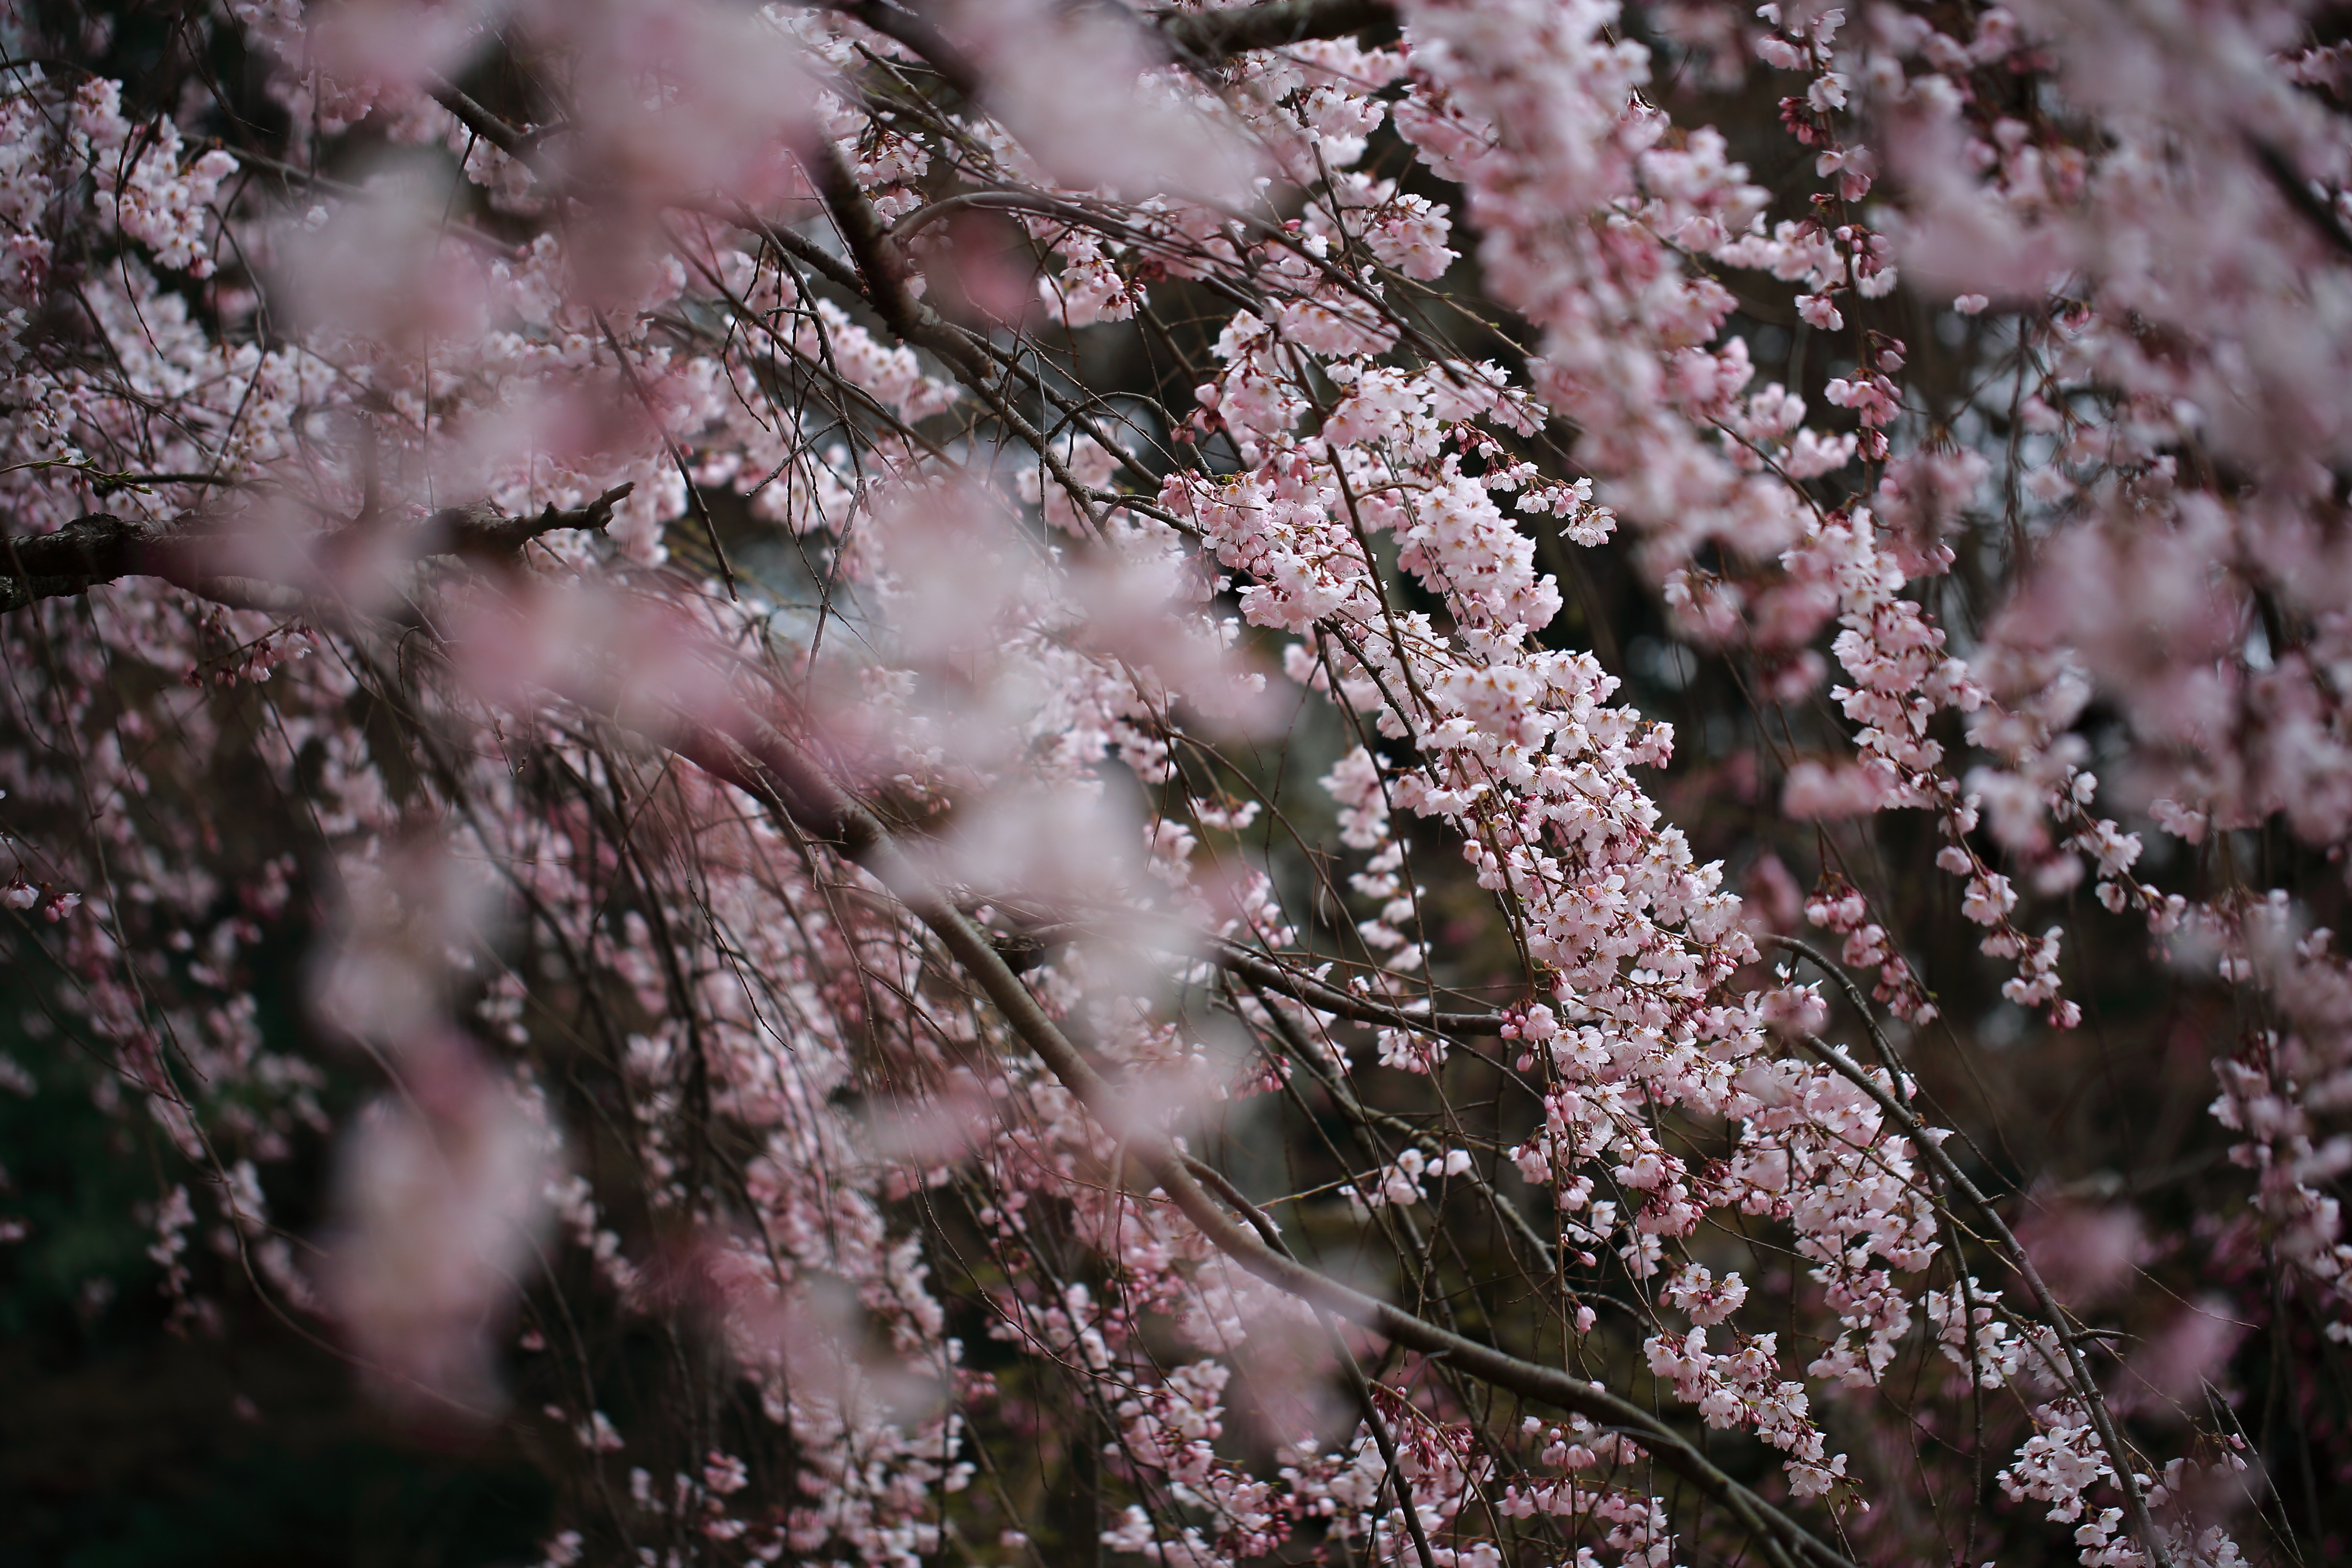
tree, nature, branch, blossom, winter, plant, leaf, flower, frost, spring, produce, botany, pink, flora, season, cherry blossom, shrub, freezing, macro photography, woody plant